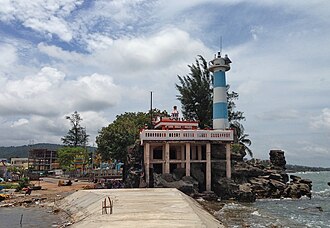
user: text: Có bao nhiêu công trình kiến trúc chính trên mỏm đá?
assistant: text: Có thể nhìn thấy rõ ràng hai công trình kiến trúc chính trên mỏm đá là ngọn hải đăng và một công trình có mái đỏ nằm ở phía dưới, cạnh hải đăng.

user: text: Ngọn hải đăng này thuộc khu vực nổi tiếng nào ở Việt Nam?
assistant: text: Ngọn hải đăng này thuộc khu vực nổi tiếng ở Việt Nam là thị trấn Dương Đông, Phú Quốc, nằm gần Dinh Cậu.

user: text: Công trình mái đỏ bên cạnh hải đăng có ý nghĩa văn hóa gì?
assistant: text: Công trình mái đỏ bên cạnh hải đăng là một ngôi miếu hoặc đền thờ nhỏ (thường là miếu thờ Bà Chúa Xứ hoặc thần biển) có ý nghĩa văn hóa là nơi thờ cúng thần linh, thần biển hoặc các vị thần bảo hộ cho ngư dân, thể hiện tín ngưỡng dân gian về sự linh thiêng của biển cả và cầu mong sự bình an, may mắn cho những chuyến ra khơi.